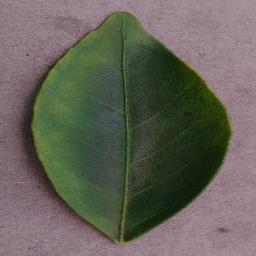
Label: Orange___Haunglongbing_(Citrus_greening)